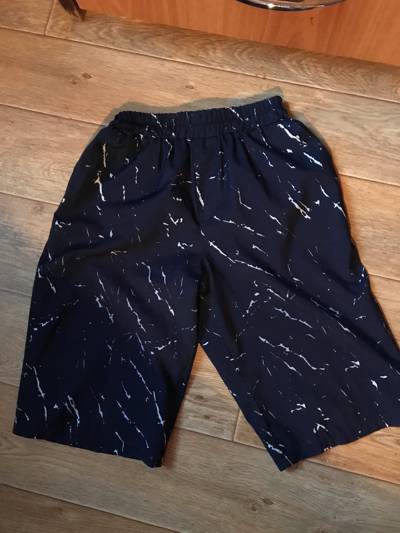
Waste category: clothes